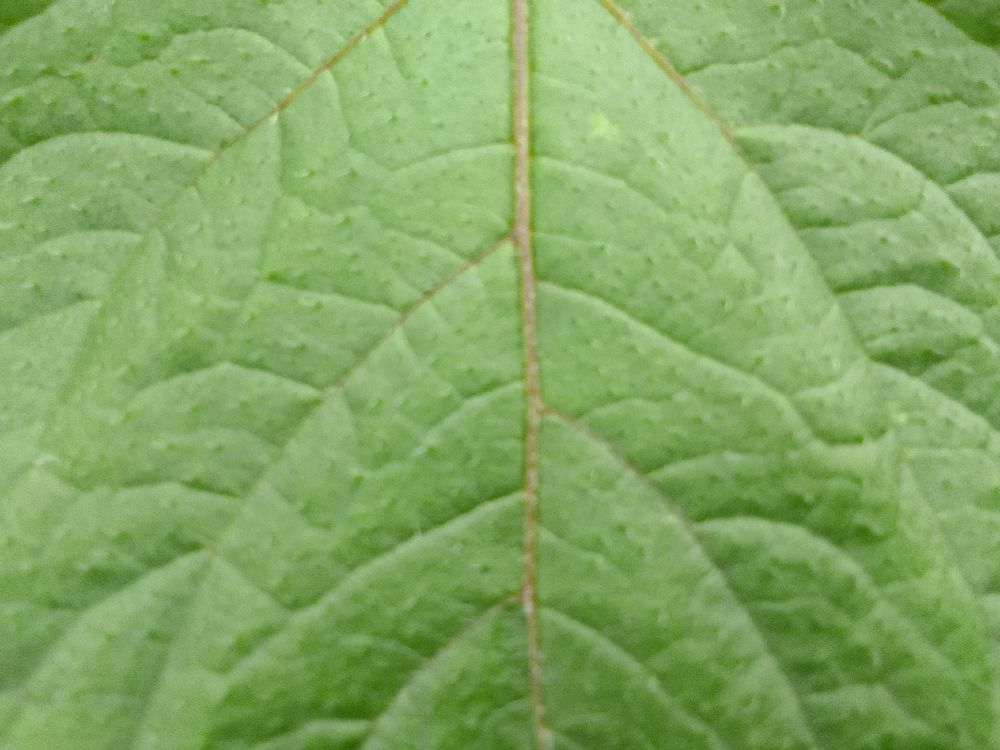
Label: Healthy